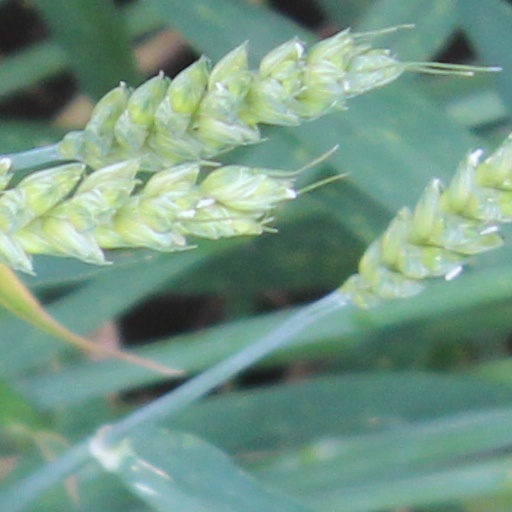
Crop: wheat